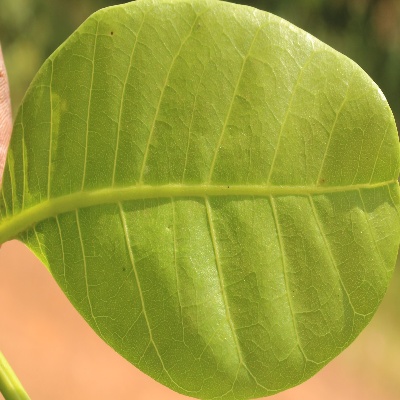
Crop: Cashew
Condition: anthracnose